Boulder County Poor Farm

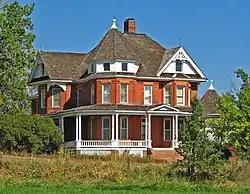

Boulder County Poor Farm is the site of a poor farm in the Valmont area of Boulder County, Colorado, where long-term care for the county's indigent was provided from 1902 to 1918. The site operated as a farm from 1897, and many of the original farm buildings are still present, including a main house built in Queen Anne style. It was listed on the National Register of Historic Places in 2011.